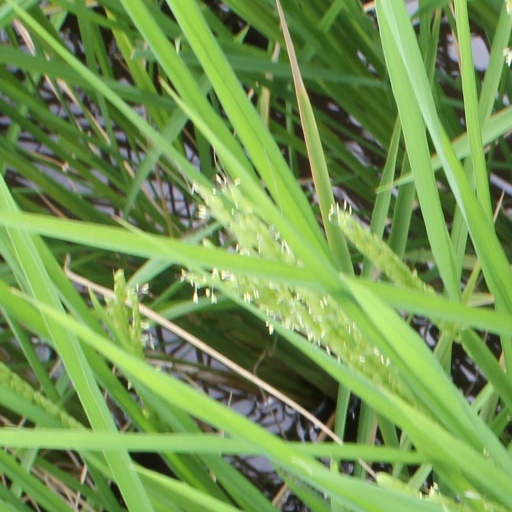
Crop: rice